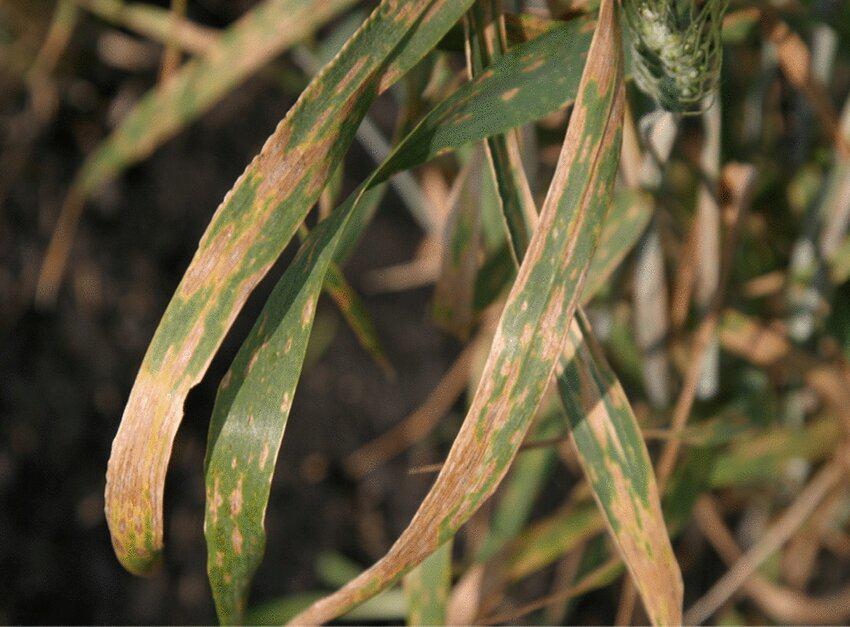
Plant: Wheat
Disease: wheat septoria blotch